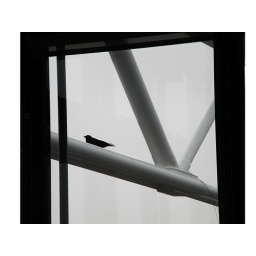
when everything beautiful is dead , a bird rams against the glass wall and dies.